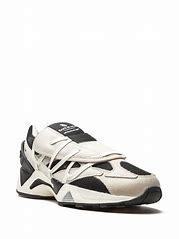
Brand: Reebok
Model: Aztrek